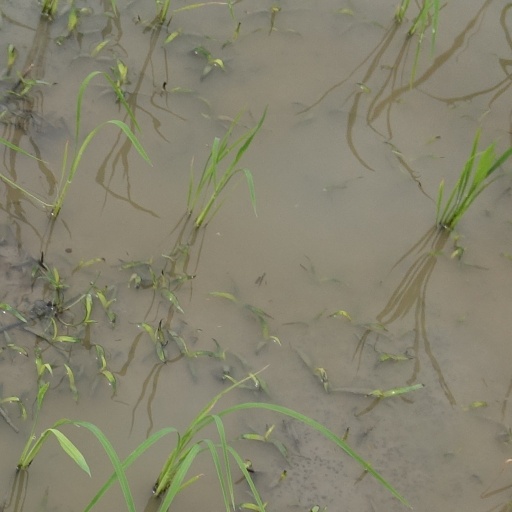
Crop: rice